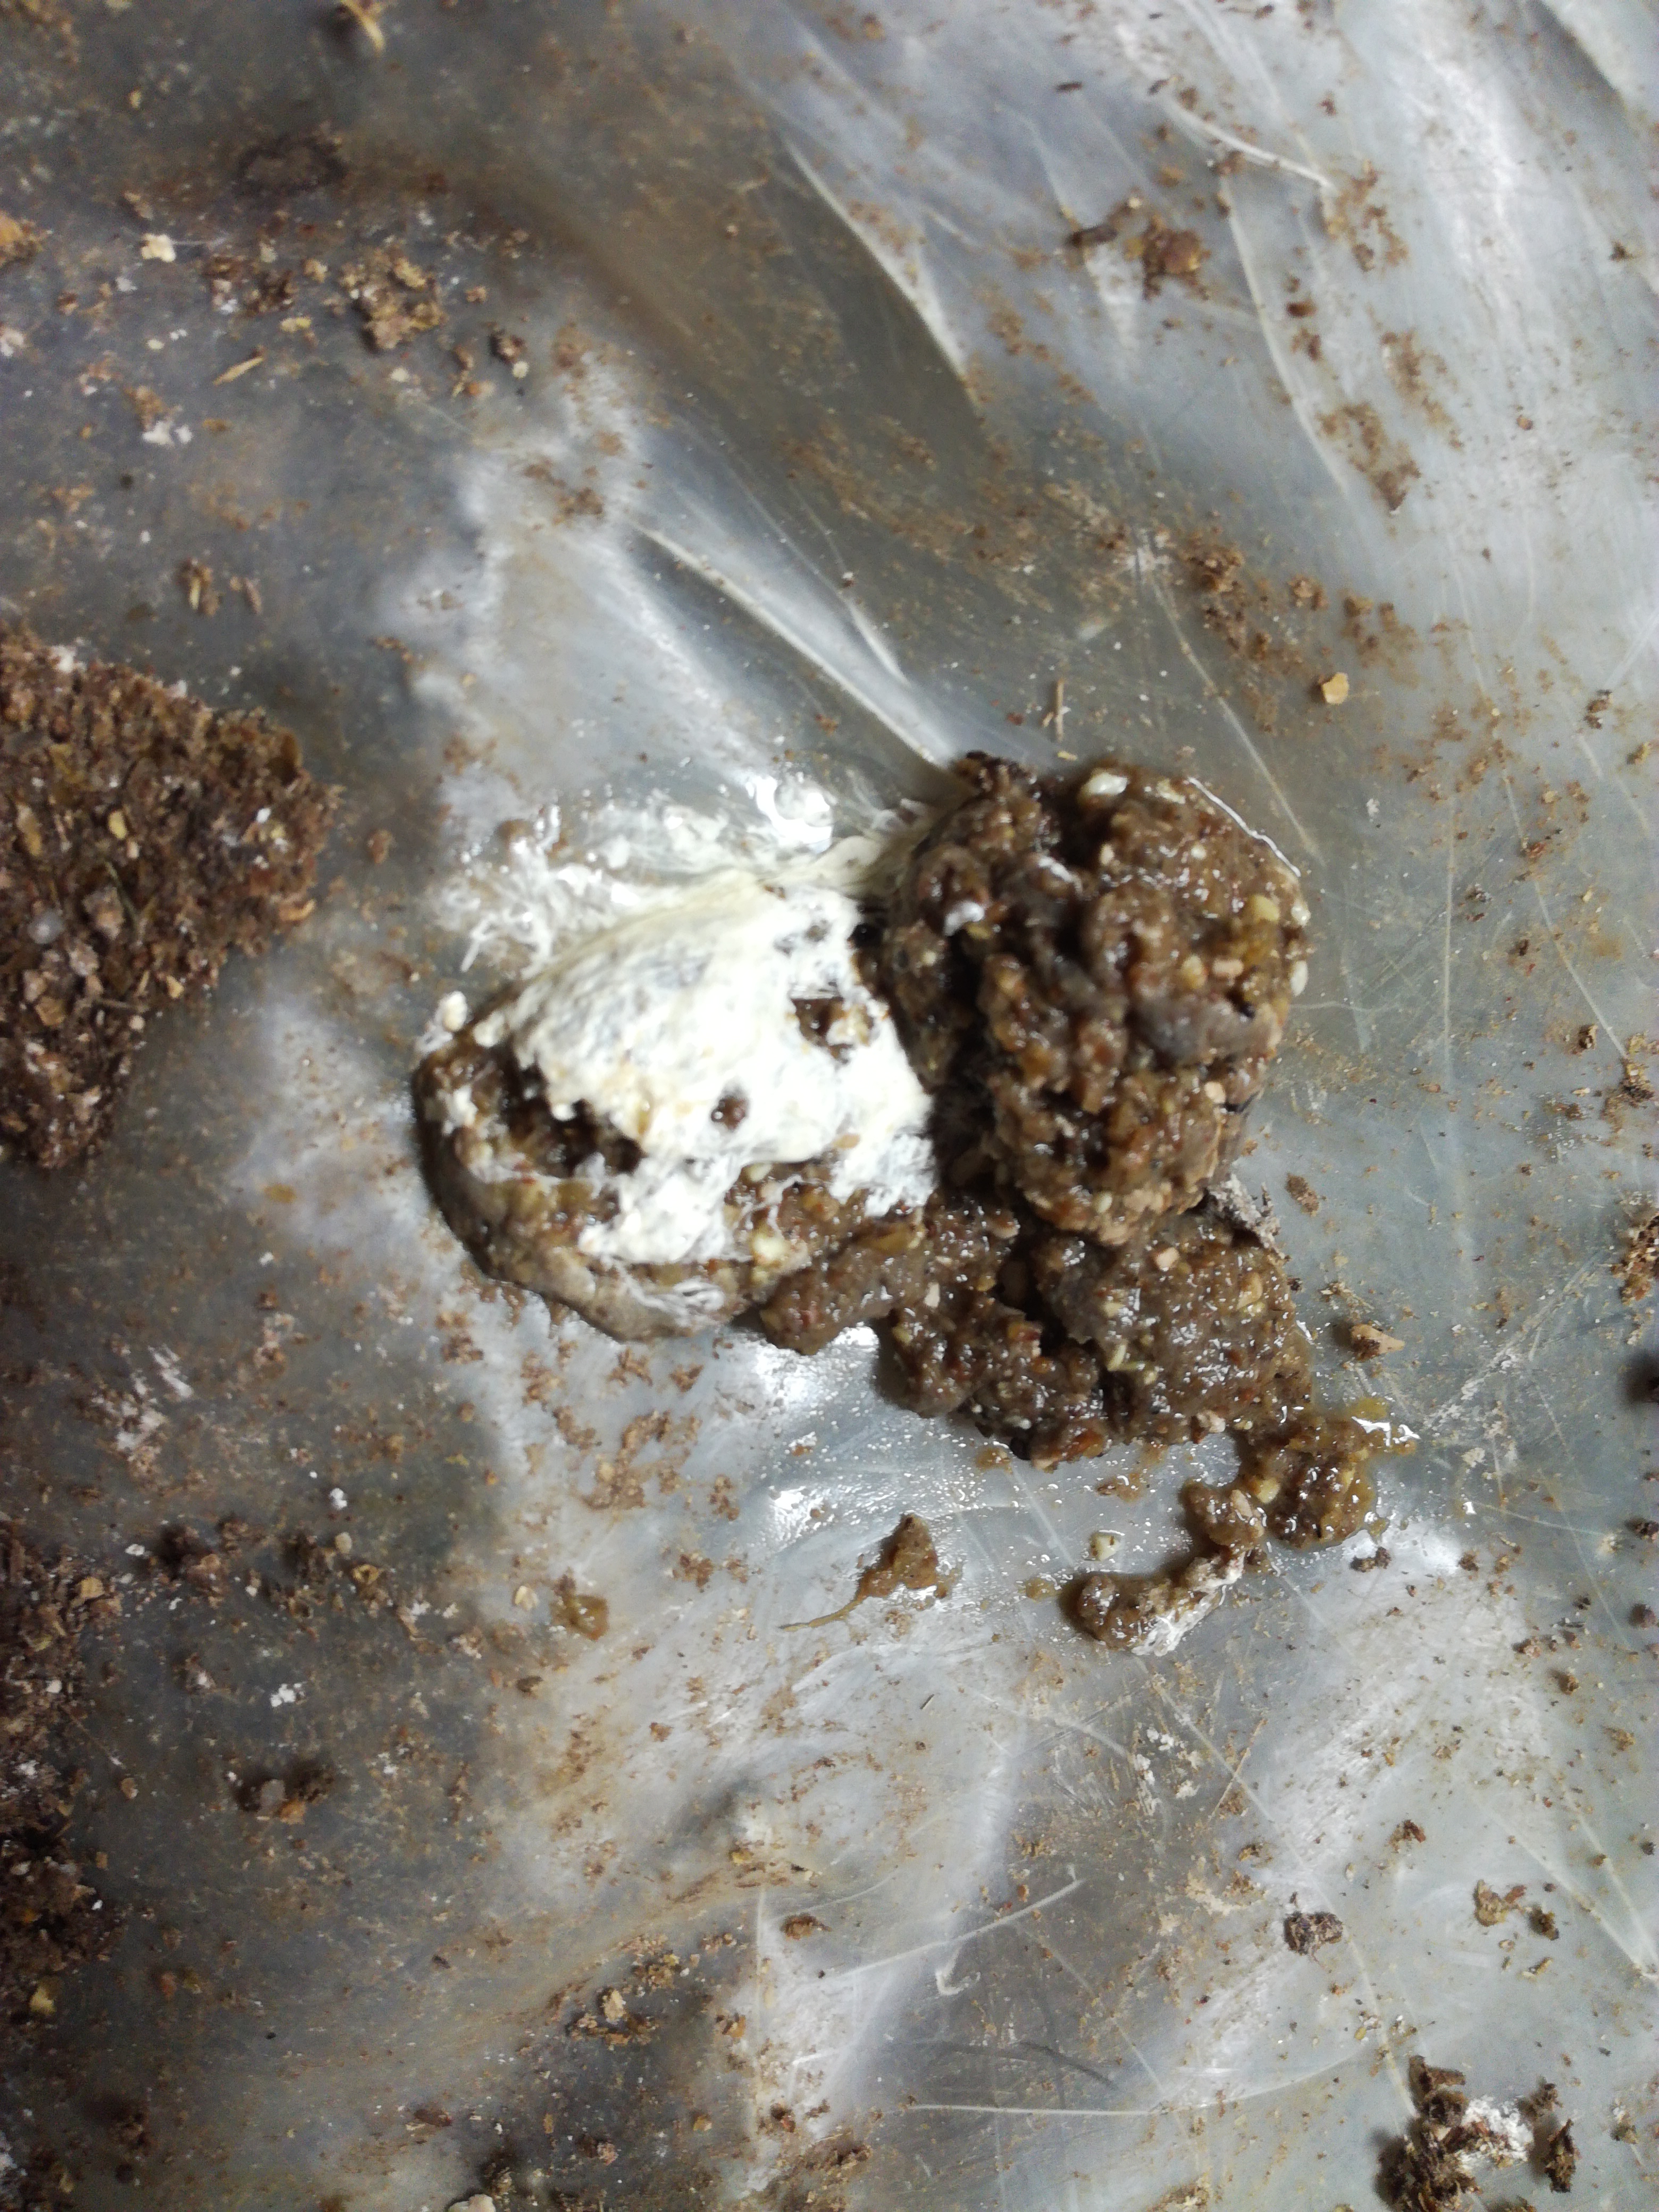
PCR-confirmed diagnosis: Salmonella